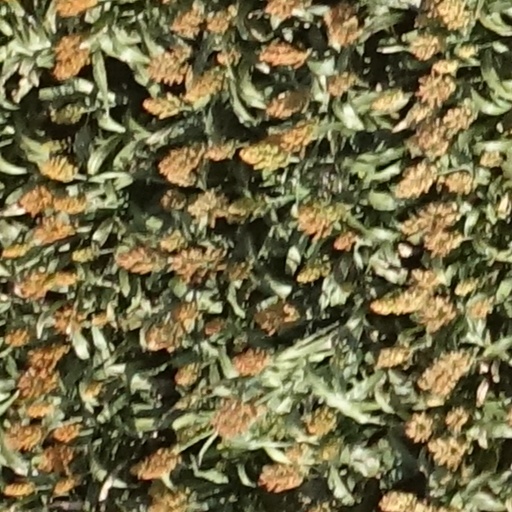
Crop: sorghum